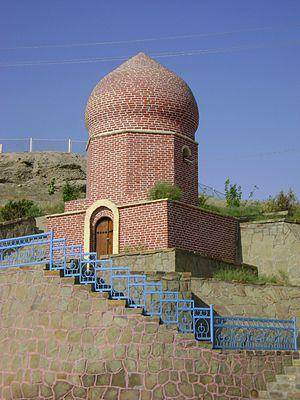
Le Nakhitchevan est une région du Caucase qui constitue aujourd'hui une république autonome d'Azerbaïdjan, dont la ville principale et chef-lieu porte le même nom, Nakhitchevan. La région était un canton de la province historique arménienne du Vaspourakan.